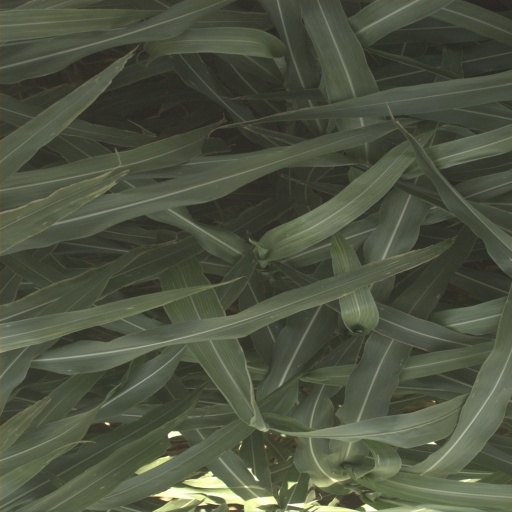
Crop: sorghum